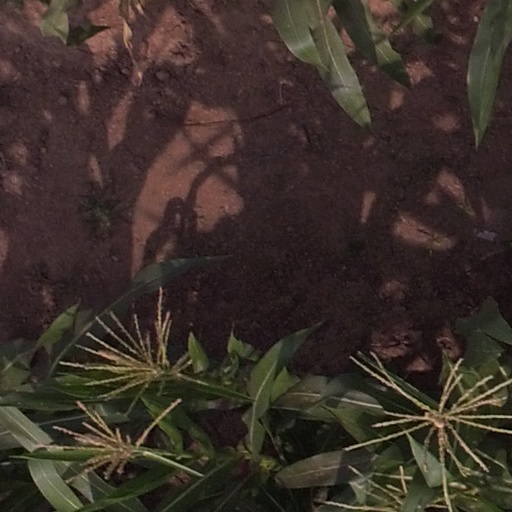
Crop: maize; corn